Barium orthotitanate

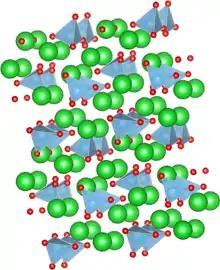
Low-temperature BaTiO – TiO tetrahedra shaded blue; Ba atoms green; O atoms red

The solid has two known phases: a low-temperature (β) phase with "P"2/"n" symmetry and a high-temperature (α) phase with "P"2"nb" symmetry. The structure of BaTiO is unusual among the titanates because its titanium atoms sit in a four-oxygen tetrahedron rather than a six-oxygen octahedron.